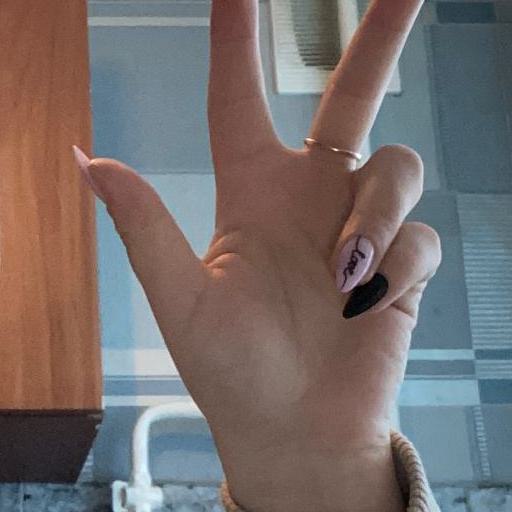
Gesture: three2